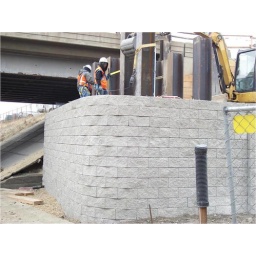
7200 S. bridge wrap around MSE wall for north abutment.